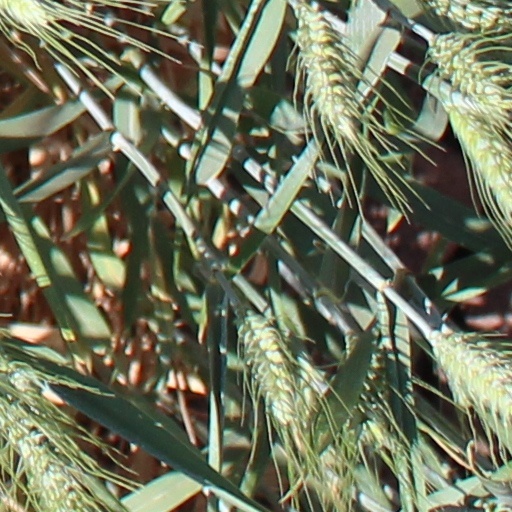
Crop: wheat